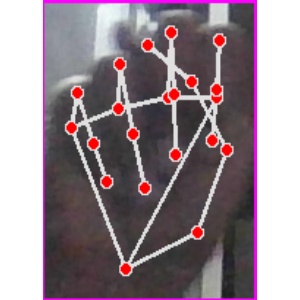
अक्षर: न